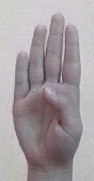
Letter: kaaf